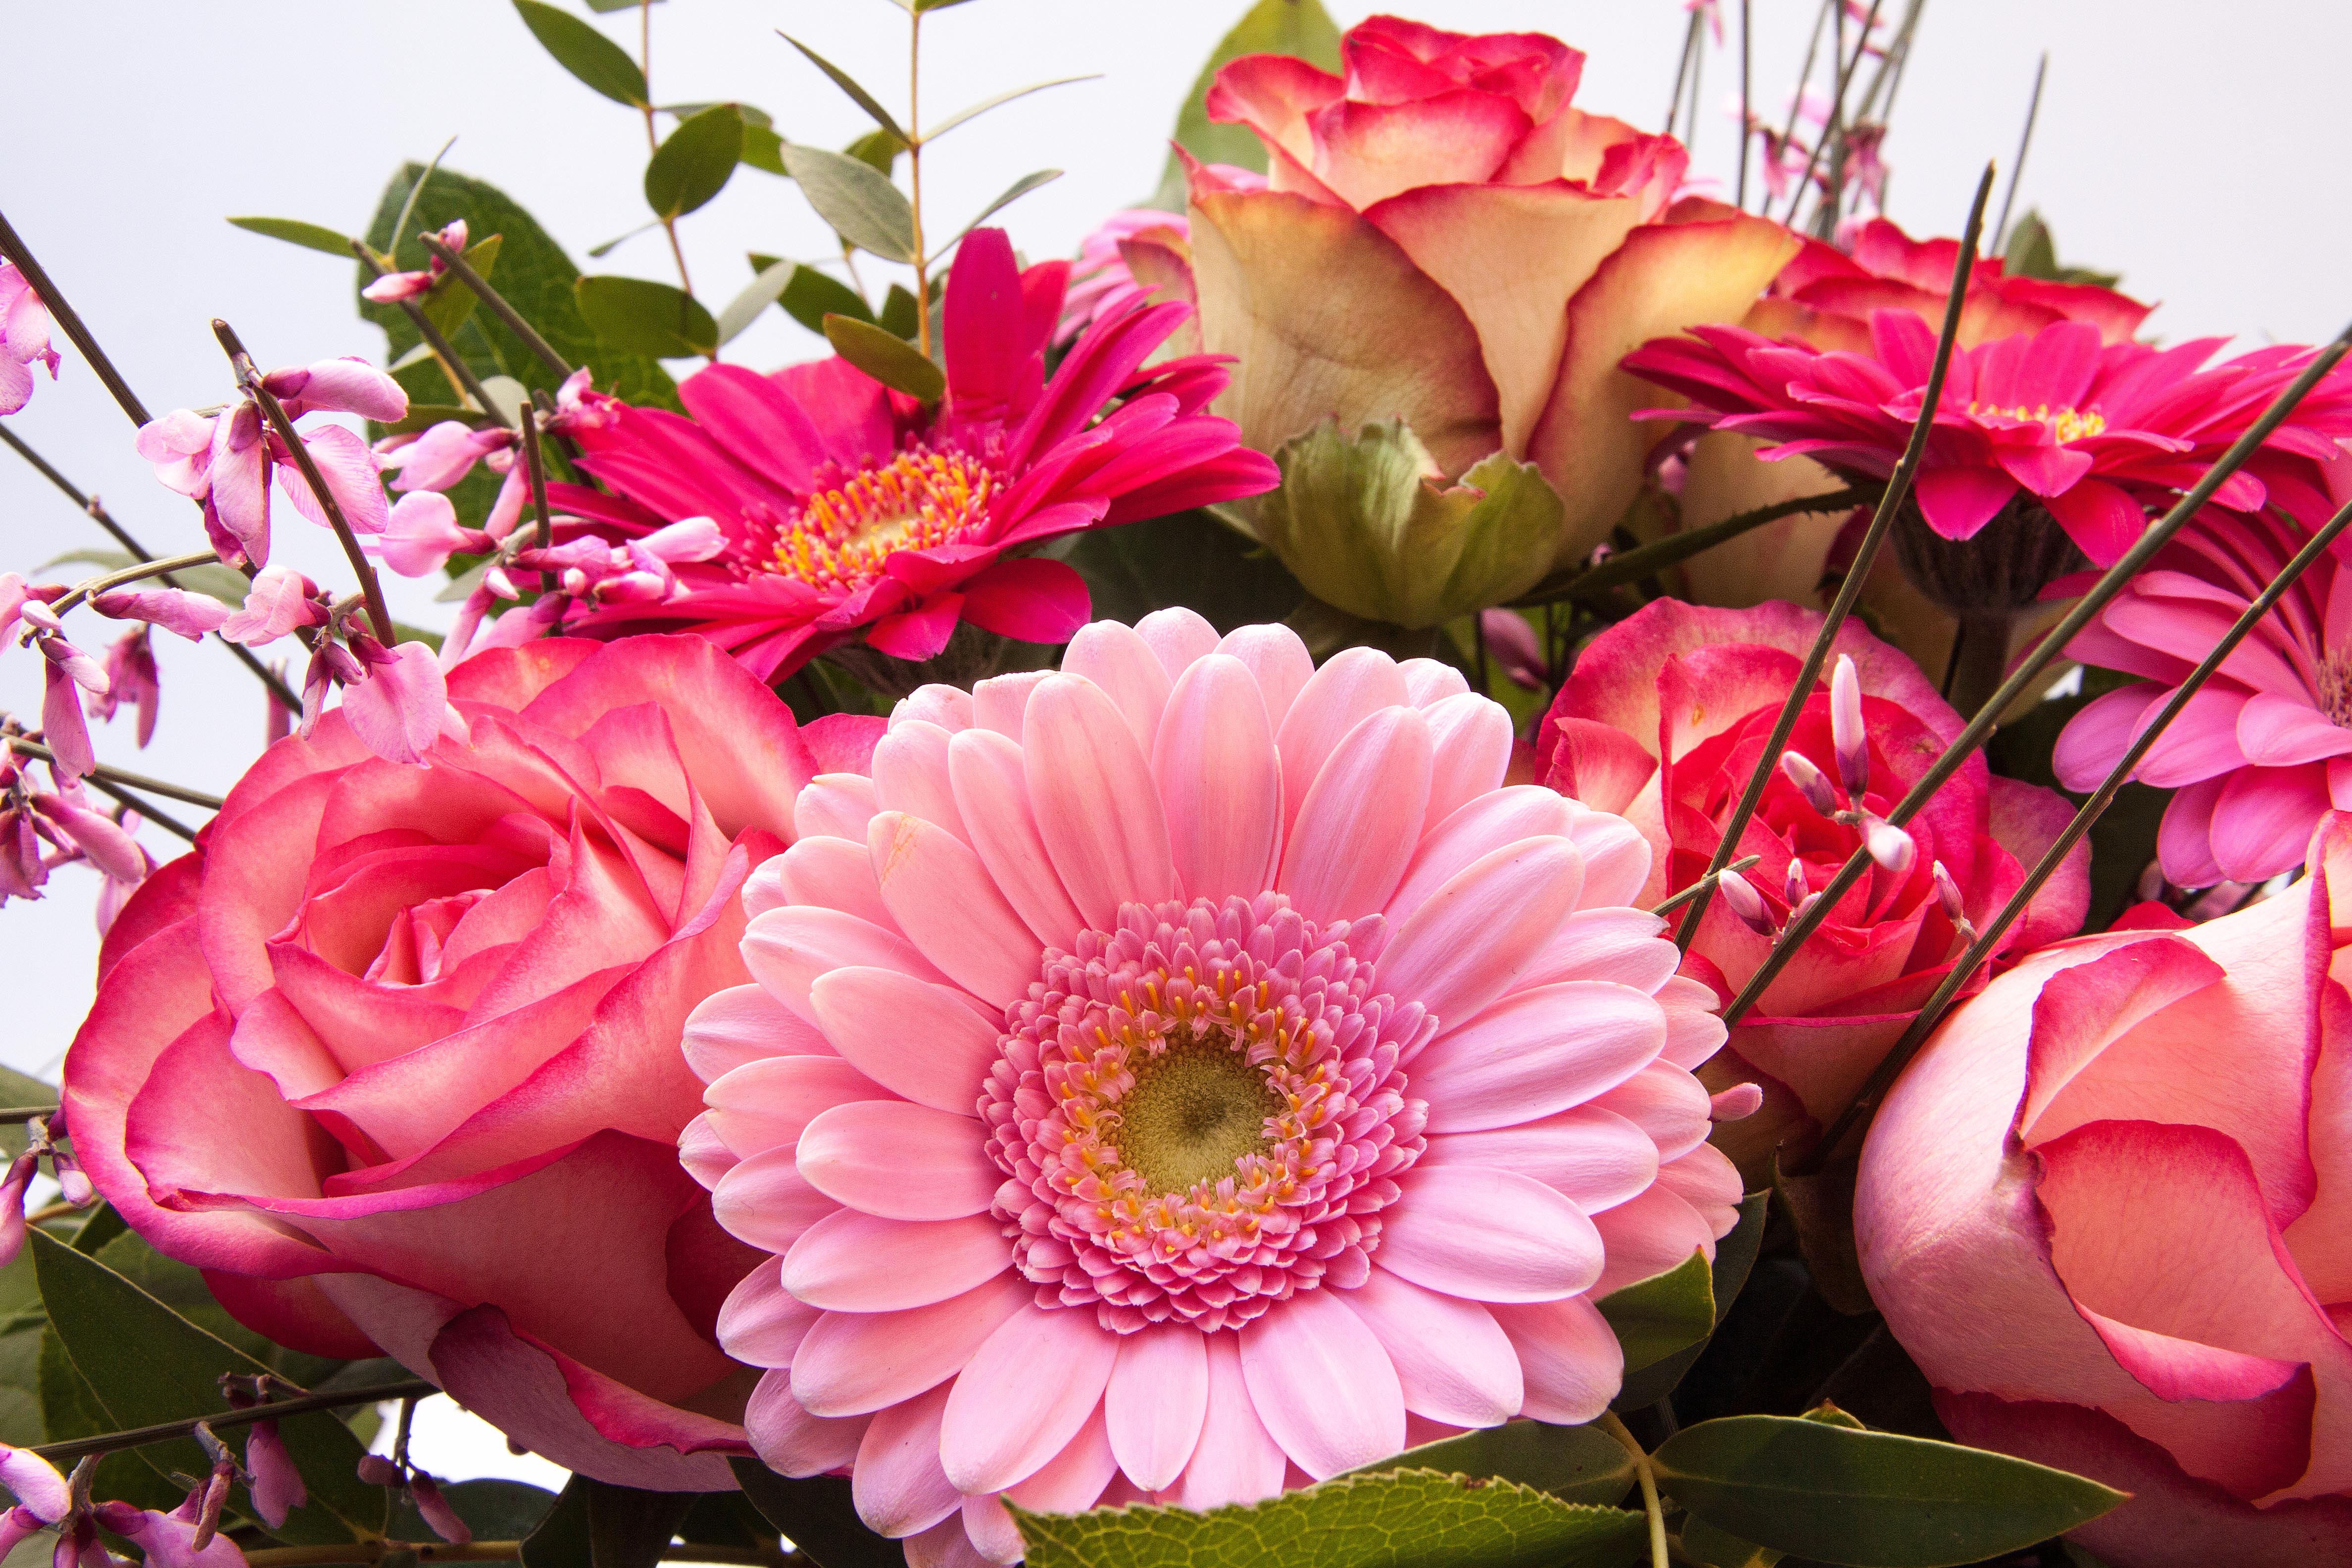
nature, plant, flower, petal, bouquet, spring, red, lush, pink, flora, flowers, roses, decorative, gerbera, salmon, broom, floristry, fill, composites, pastellfarben, flowering plant, daisy family, flower bouquet, cut flowers, floral design, genista, land plant, flower arranging